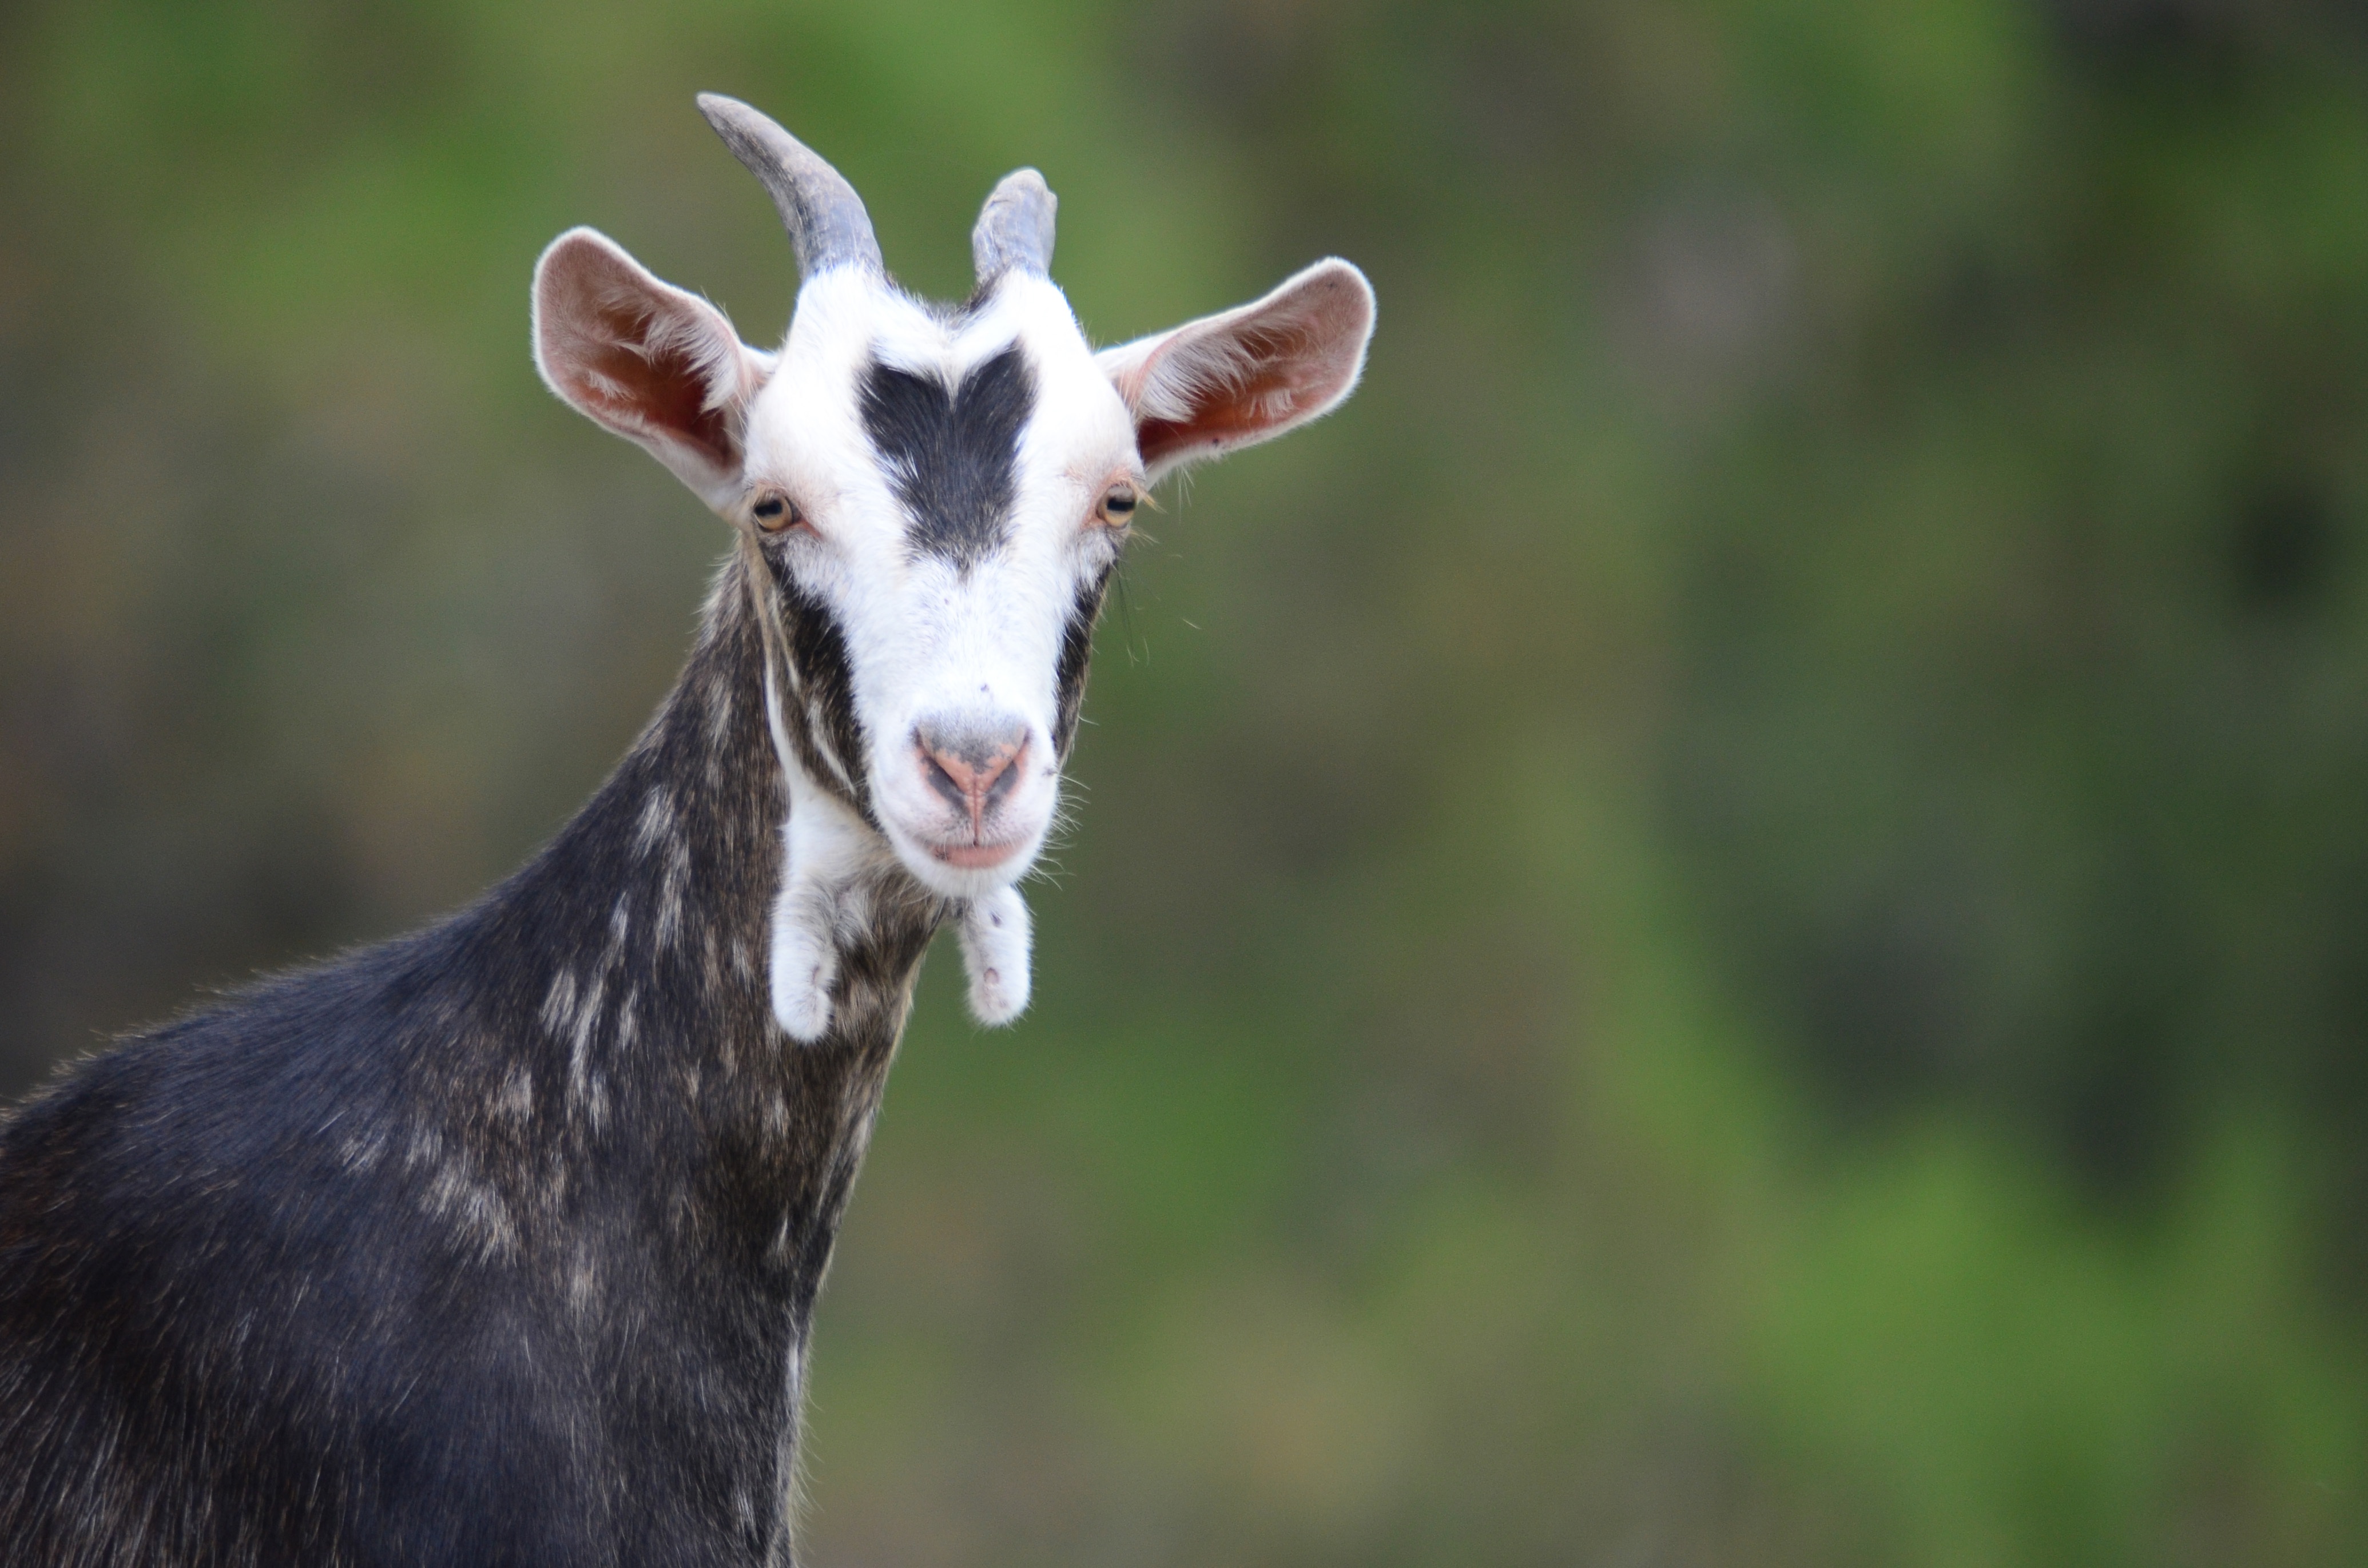
nature, animal, goat, pasture, mammal, fauna, goats, vertebrate, cow goat family